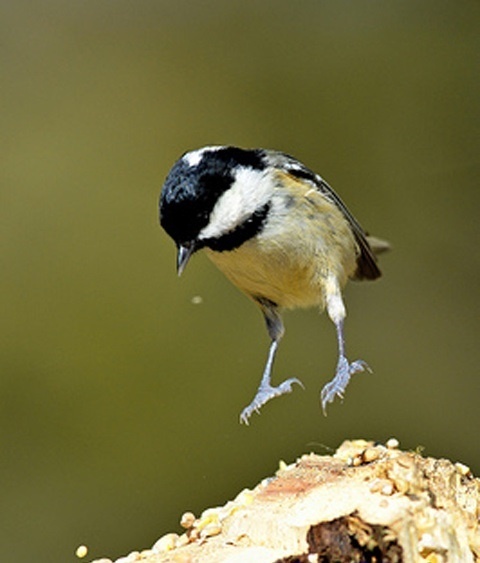
Label: not_food